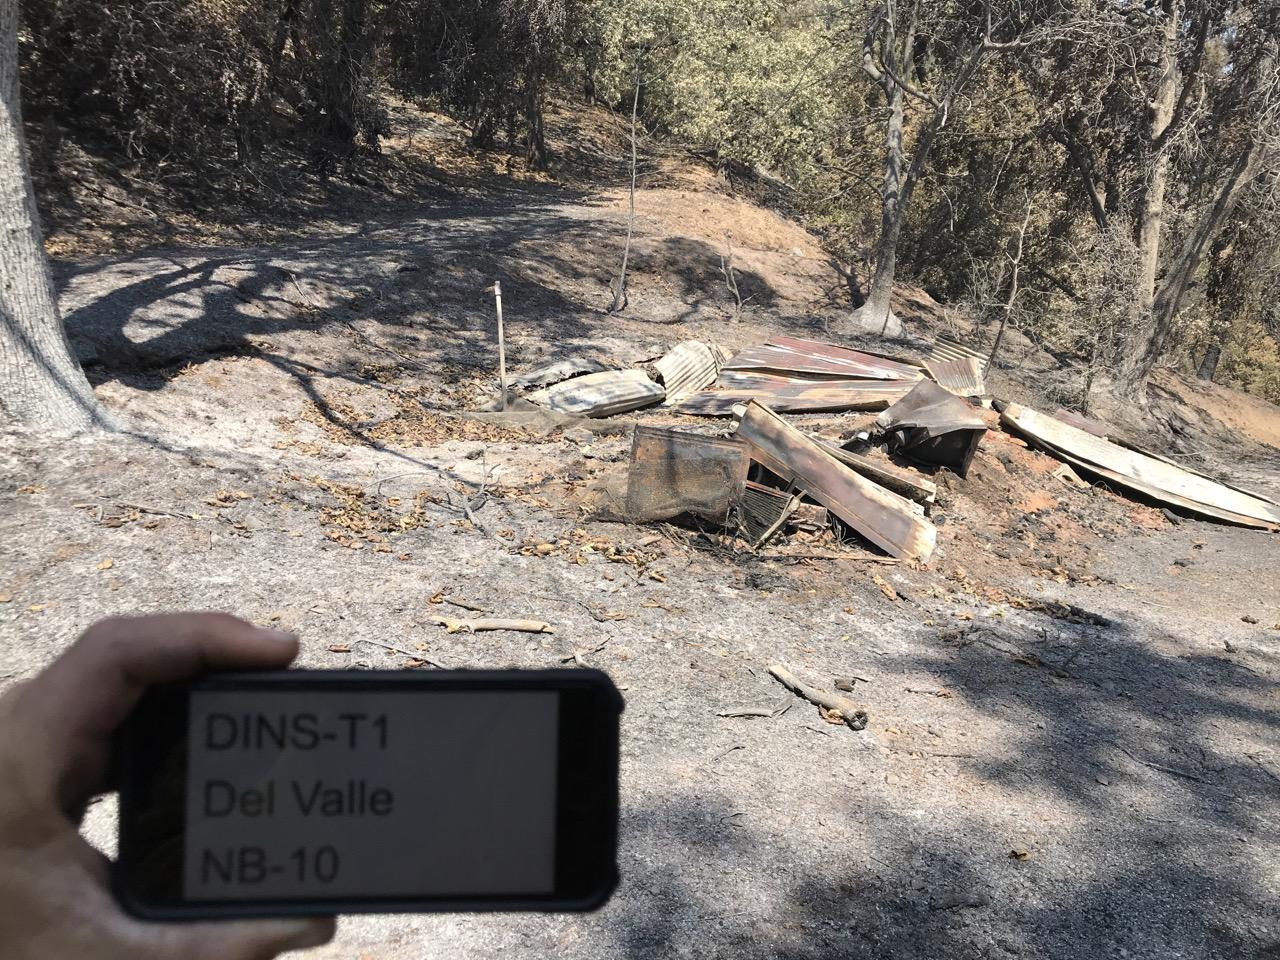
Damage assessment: destroyed